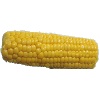
Label: corn